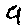
Label: 9